Rockaway Park–Beach 116th Street station

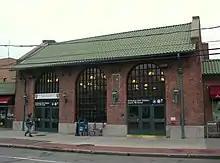
Station house

The station was originally built in 1882 as a Long Island Rail Road station on the Rockaway Beach Branch, was called Rockaway Beach, and contained a trolley stop for the Ocean Electric Railway, which eventually expanded their line further west to Belle Harbor and Neponsit. In 1899, the station was enlarged in order to accommodate the Brooklyn Rapid Transit Company cars, and the name was changed to Rockaway Park.